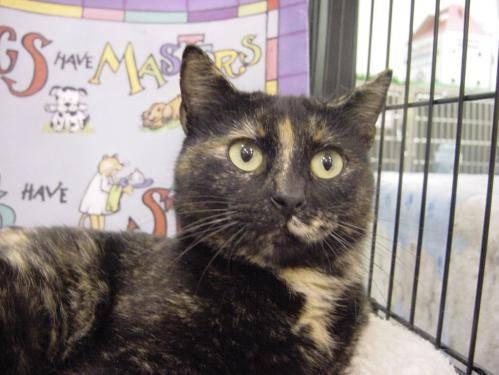
cat